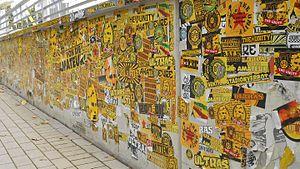
Les Ultras forment une catégorie particulière des supporteurs assistant aux compétitions sportives, dont le but est de soutenir de manière fanatique son équipe de prédilection. Ce type de supporters est différent de celui des groupes Hooligans ou des Barra brava.